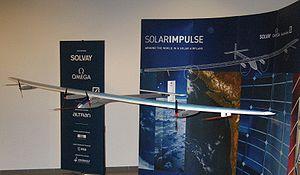
Maquette du Solar Impulse exposée à Genève en 2008.